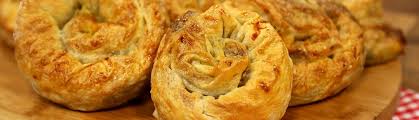
Yemek: borek